Idol School (2017 TV series)

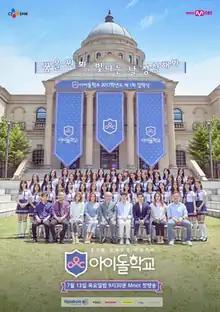

Idol School is a 2017 reality girl group survival show on Mnet. The program aimed to form a 9-member girl group from a pool of 41 female participants, training them in singing, dancing and other "subjects" over an 11-week time period.